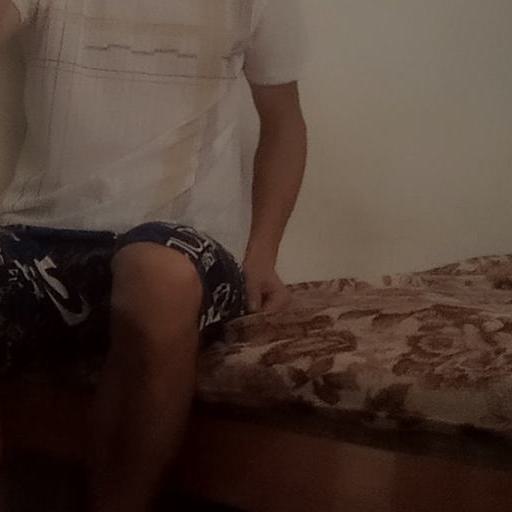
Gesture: no_gesture